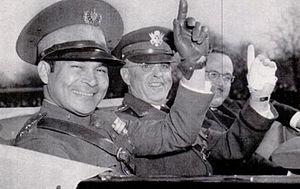
Fidel Castro [fidɛl kastʁo], né le 13 août 1926 à Birán et mort le 25 novembre 2016 à La Havane, est un révolutionnaire et homme d'État cubain. Il dirige la République de Cuba, pendant 49 ans, comme Premier ministre de 1959 à 1976 et ensuite comme président du Conseil d'État et président du Conseil des ministres de 1976 à 2008. C’est son frère Raúl Castro qui lui succède.